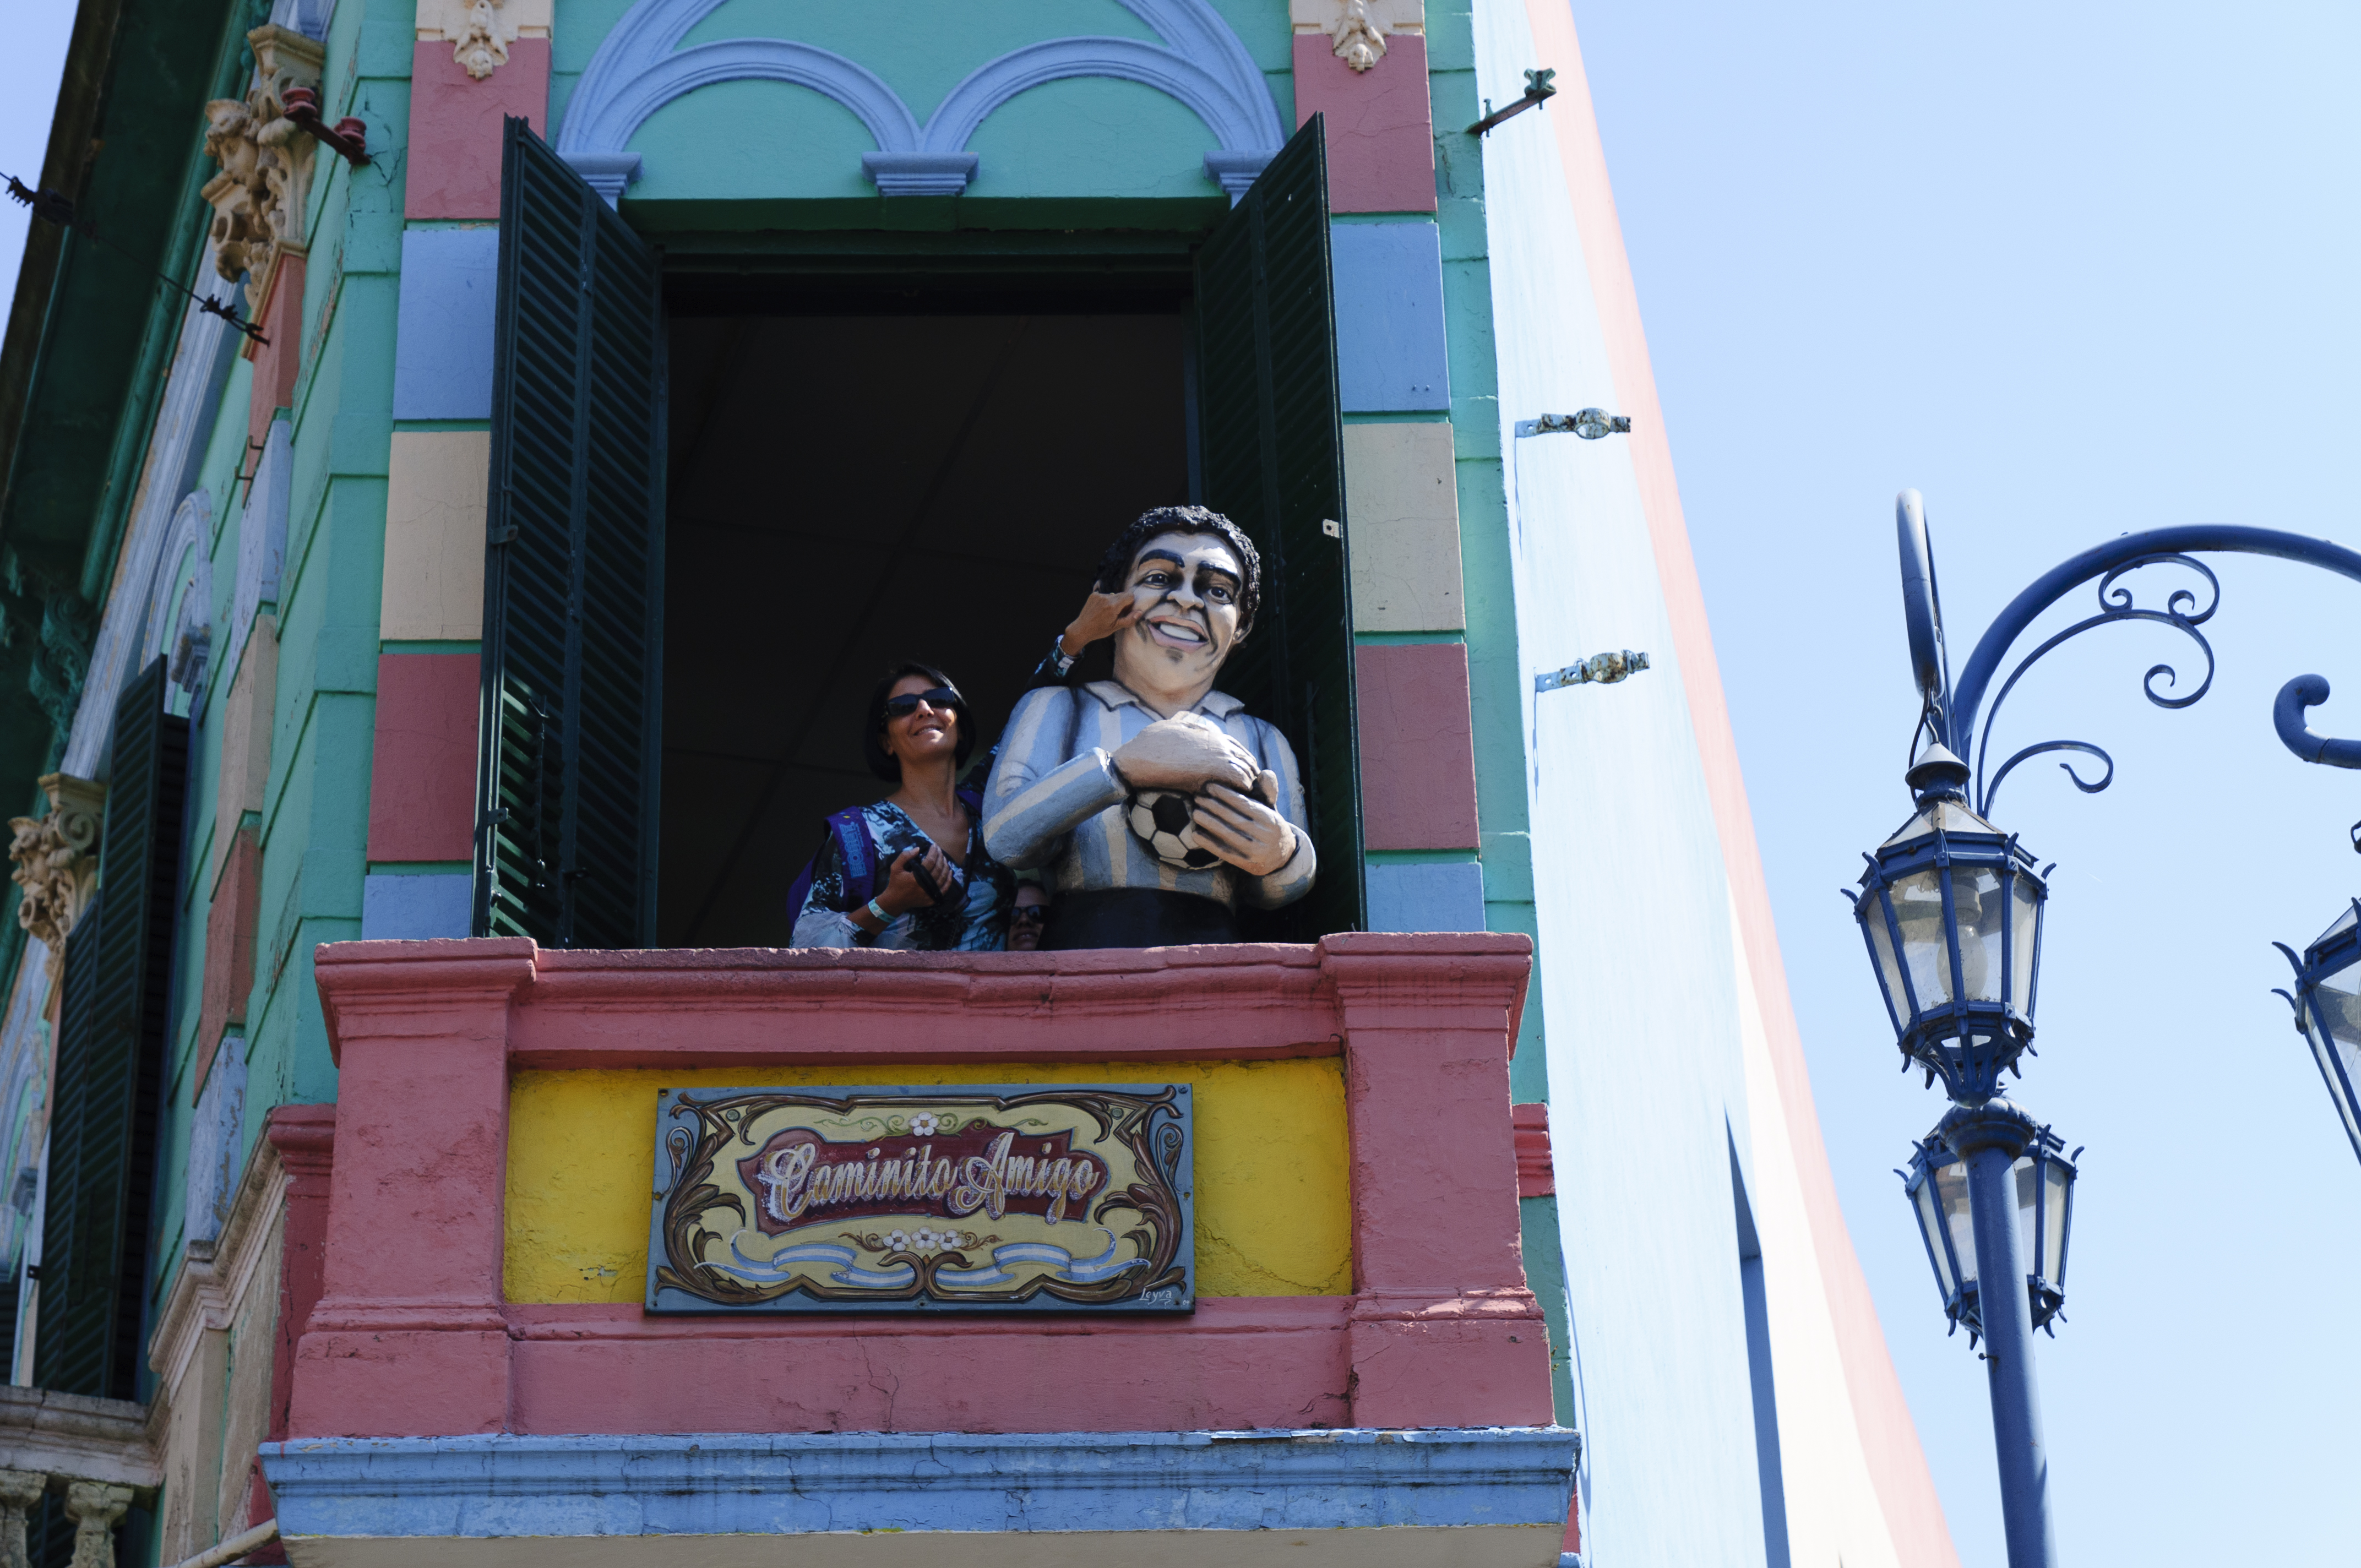
amusement park, color, blue, nikon, art, argentina, buenosaires, aires, d300, approved